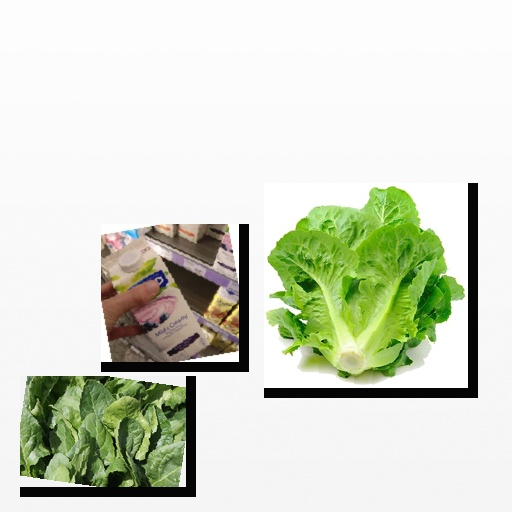
Food items: spinach, lettuce, soyghurt